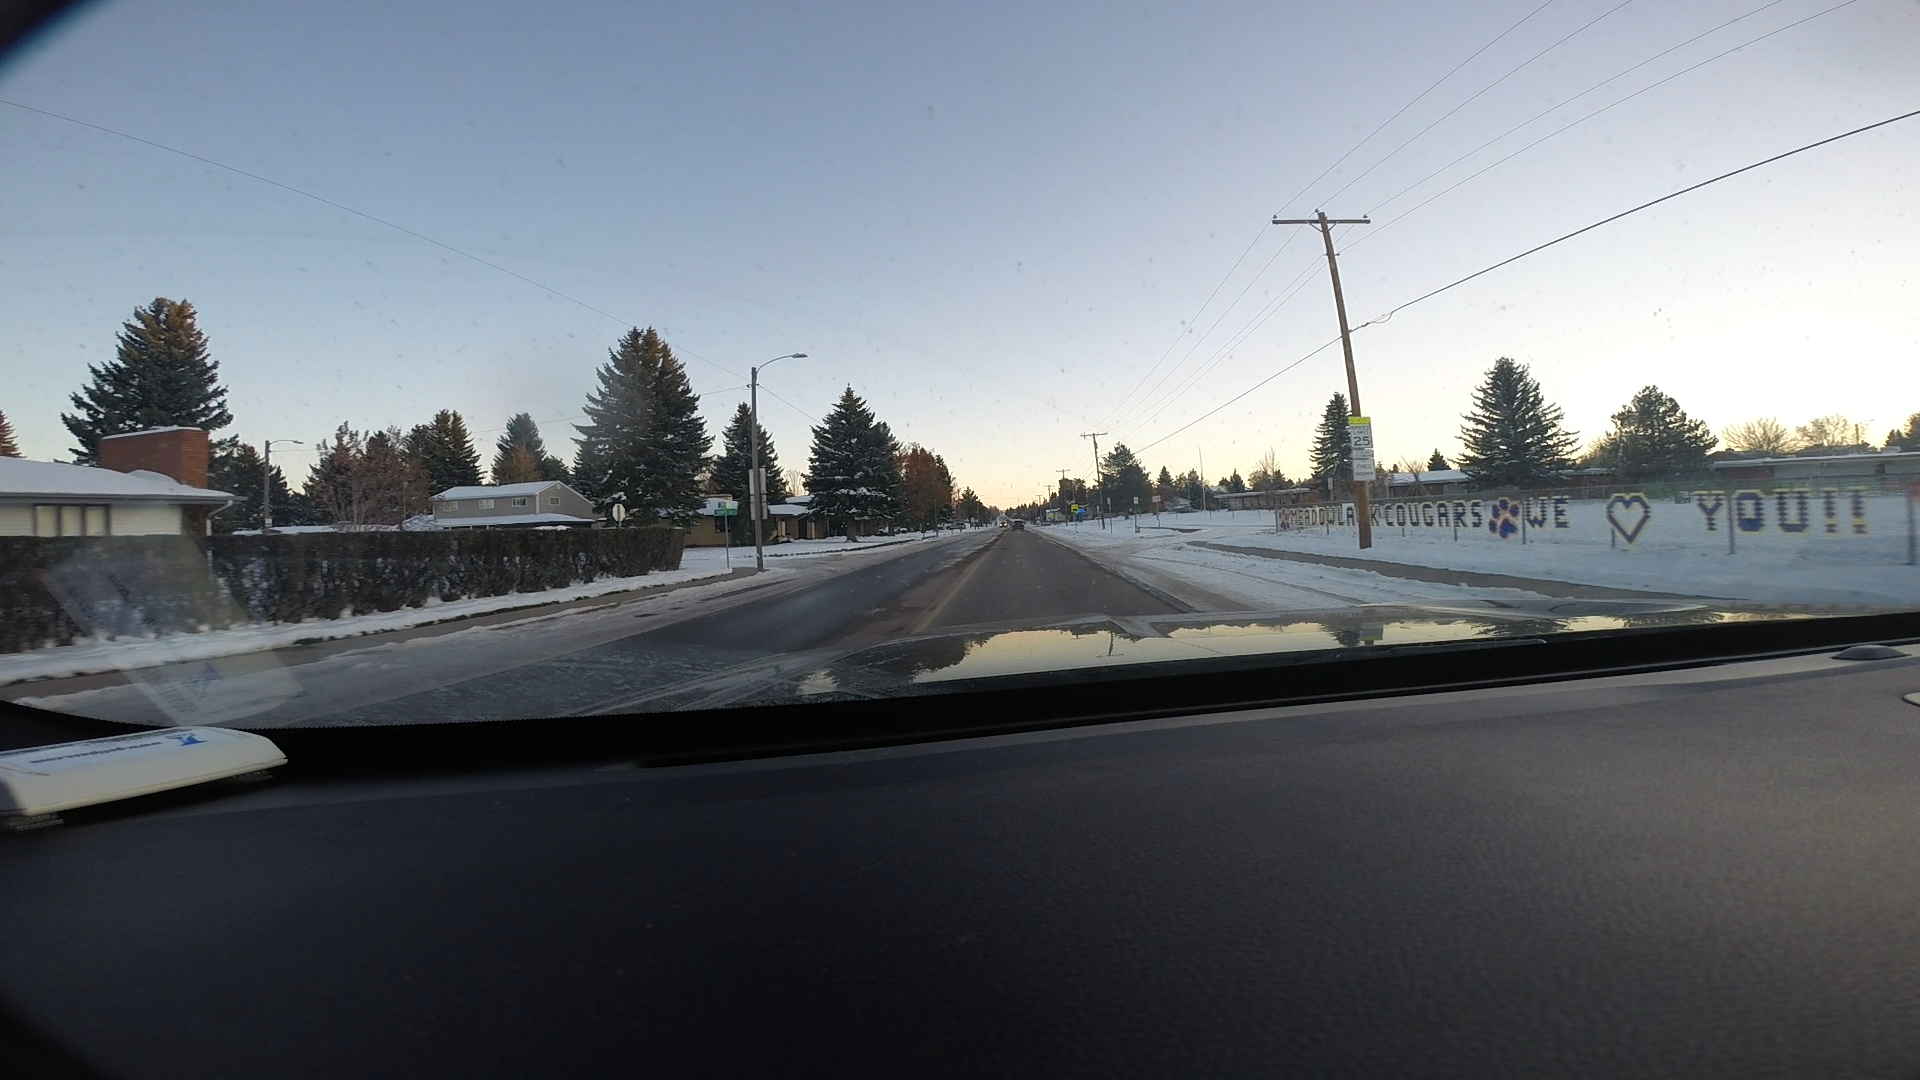
Speed limit sign label: mph25